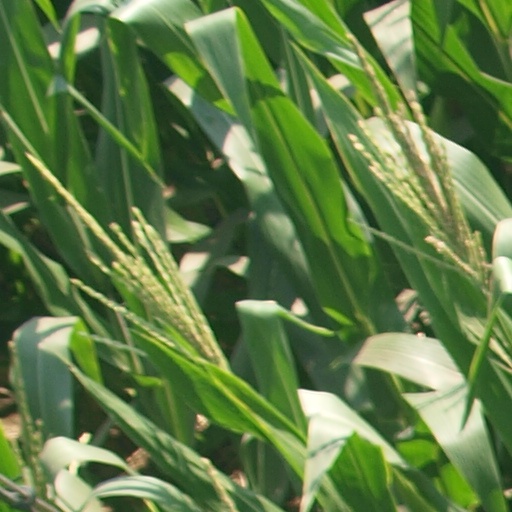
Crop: maize; corn